Tartan

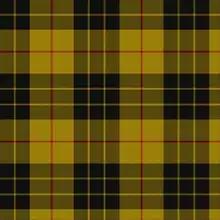
The brighter of the MacLeod tartans, known affectionately as the "loud MacLeod", in the saturated "modern" palette.

An old-time practice, to the 18th century, was to add an accent on plaids or sometimes kilts in the form of a "selvedge" in herringbone weave at the edge, 1–3 inches (2.5–7.6 cm) wide, but still fitting into the colour pattern of the sett; a few modern weavers will still produce some tartan in this style. Sometimes more decorative selvedges were used: "Selvedge marks" were borders (usually on one side only) formed by repeating a colour from the sett in a broad band (often in herringbone), sometimes further bordered by a thin strip of another colour from the sett or decorated in mid-selvedge with two thin strips; these were typically used for the bottoms of belted plaids and kilts, and were usually black in military tartans, but could be more colourful in civilian ones. The more elaborate "selvedge patterns" were a wider series of narrow stripes using some or all of the colours of the sett; these were almost exclusively used on household tartans (blankets, curtains, etc.), and on two opposing sides of the fabric. The very rare "total border" is an all-four-sides selvedge of a completely different sett; described by Peter Eslea MacDonald (2019) as "an extraordinarily difficult feature to weave and can be regarded as the zenith of the tartan weaver's art", it only survives in Scottish-style tartan as a handful of 18th-century samples (in Scotland and Nova Scotia, Canada, but probably all originally from Scotland). The style has also been used in Estonia in the weaving of shawls/plaids.